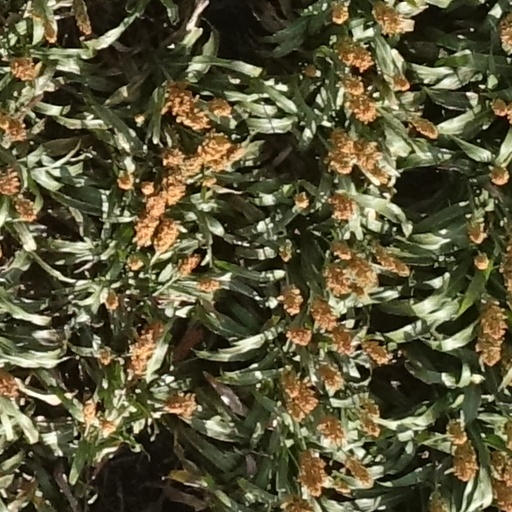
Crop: sorghum